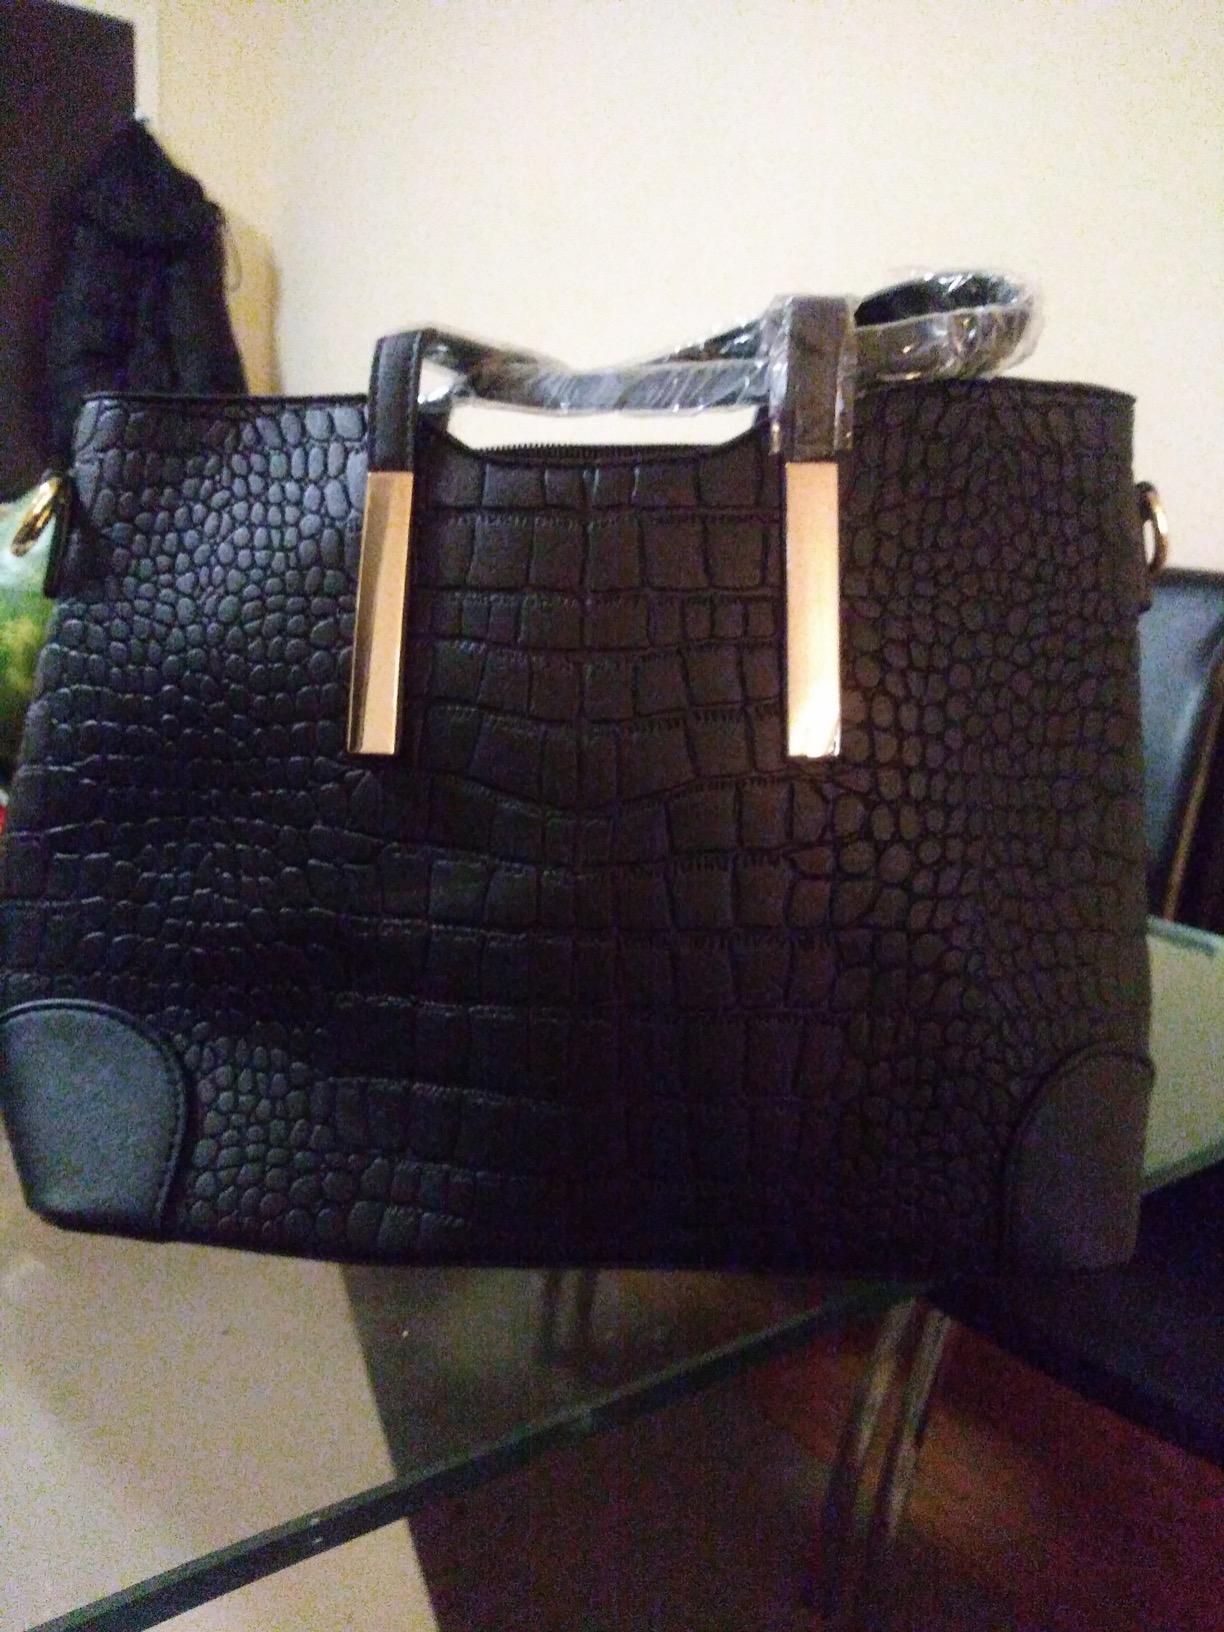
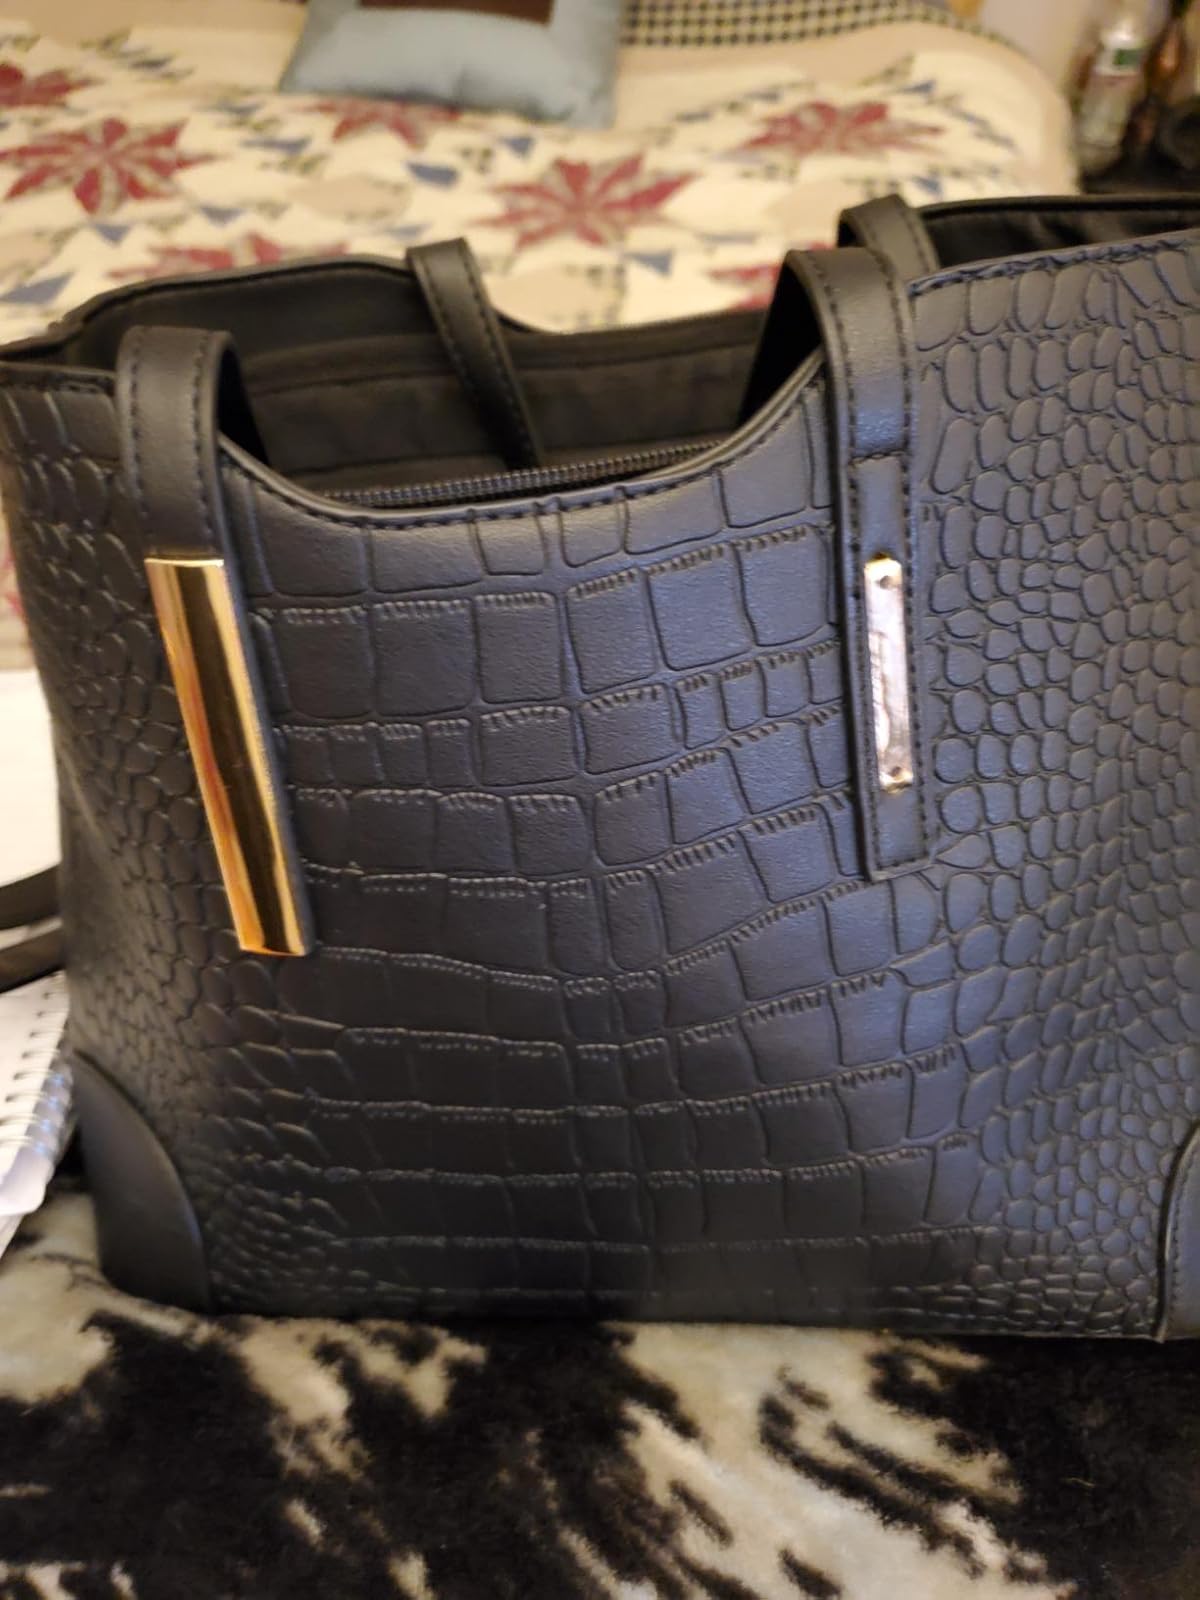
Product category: accessories_handbag
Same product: yes